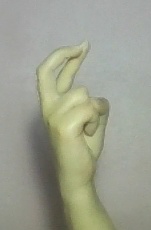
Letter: zay